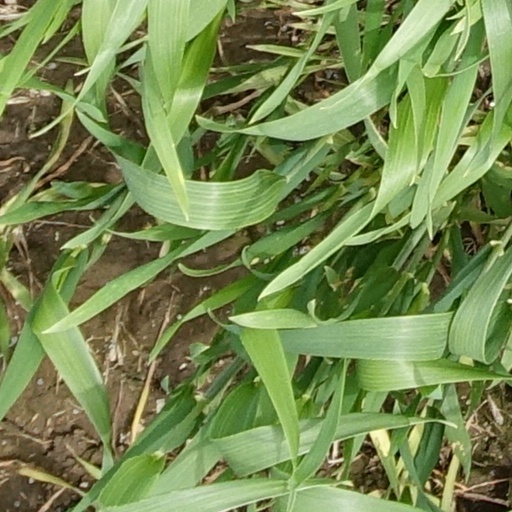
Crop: wheat